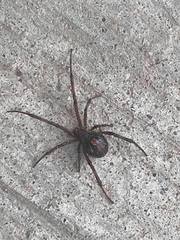
Species: Lactrodectus_hesperus